Asceticism

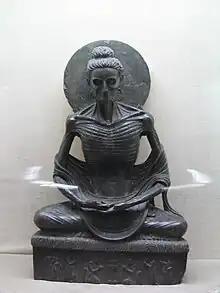
Siddartha Gautama depicted in Greco-Buddhist style during his extreme fasting prior to being Awakened. 2nd-3rd century, Gandhara (modern-day eastern Afghanistan), Lahore Museum, Pakistan

Buddhism is devoted primarily to awakening or enlightenment ("bodhi"), "Nirvāṇa" ("blowing out"), and liberation ("vimokṣa") from all causes of suffering ("duḥkha") due to the existence of sentient beings in "saṃsāra" (the cycle of compulsory birth, death, and rebirth) through the threefold trainings (ethical conduct, meditative absorption, and wisdom). Classical Indian Buddhism emphasized the importance of the individual's self-cultivation (through numerous spiritual practices like keeping ethical precepts, Buddhist meditation, and worship) in the process of liberation from the defilements which keep us bound to the cycle of rebirth. According to the standard Buddhist scholastic understanding, liberation arises when the proper elements ("dhārmata") are cultivated and when the mind has been purified of its attachment to fetters and hindrances that produce unwholesome mental factors (various called defilements, poisons, or fluxes).